Emperor v. Aurobindo Ghosh and others

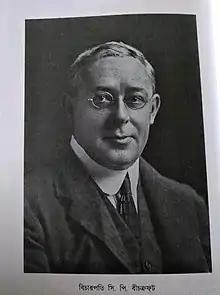
Charles Porten Beachroft

On 19 October 1908, the hearing for the trial began at the court of Charles Porten Beachroft who served as the additional sessions judge of the District 24 Paraganas. Beachcroft and Aurobindo had previously entered the Indian Civil Service Examinations in England in the same year, where Aurobindo had ranked ahead of Beachcroft. The defence team was composed of 15 lawyers, barristers and pleaders. Aurobindo was initially represented by Byomkesh Chakravarty, a leading Calcutta barrister. In addition to the 1500 documents and material evidence, defence team entered further 54 items. However, Chakravarty was successfully able to challenge Norton's attempts to enter Goswami's testimony as evidence, and able to obtain Beachcroft's ruling that Birley broke the law in refusing to allow defence to cross-examine Goswami. The trial continued for a year (1908-1909). In all, 206 witnesses were called, around 400 documents were filed with the court, and more than 5000 exhibits were produced including bombs, revolvers, and acids. However, Chakravarty soon pulled out of Ghosh's defence team, as the funds failed to meet his fees. On the desperate appeal of Ghosh's uncle Krishna Kumar Mitra, the defence was taken over by Chittaranjan Das, then still a junior barrister. Early in the trial, Barin and his fellow detainees from the Manicktolla ashram withdrew their confessions. Despite this, the scope lay to use their evidences against themselves. However, the prosecution's efforts to link Aurobindo to the group and to implicate him as the leader of the conspiracy began to unravel. With assassination of Naren Goswami, precious little remained to link Aurobindo to the works of Barin's group other than his published views in "Bande Mataram" and "Jugantar". Das successfully argued that Aurobindo's thoughts and writings on independence were consistent with philosophical thoughts on liberty and freedom held by the English intelligentsia. On material evidences, Das alleged outright fabrication of documents by the police where these linked Aurobindo to the conspiracy.